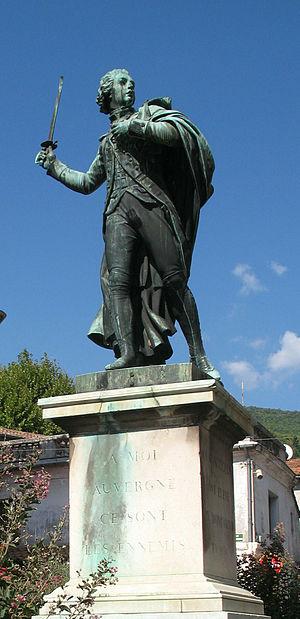
Statue du chevalier d'Assas au Vigan (Gard)
Assas est un nom propre qui peut désigner :
La famille d'Assas doit son origine à la terre du même nom près de Montpellier. Connue depuis le début du XIIᵉ siècle, elle a fait souche dans les Cévennes, principalement au Vigan. Certains de ses membres les plus remarquables se sont illustrés sur les champs de bataille, comme le chevalier Louis d'Assas du Mercou, d'autres ont sillonné les mers, tel le contre-amiral Jean François d'Assas.
Louis d'Assas du Mercou dit « le chevalier d'Assas », né le 20 juillet 1733 au Vigan et mort dans la nuit du 15 au 16 octobre 1760 lors de la bataille de Kloster Kampen en Westphalie, est un militaire et gentilhomme français du XVIIIᵉ siècle.